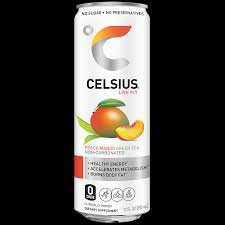
Label: Mango